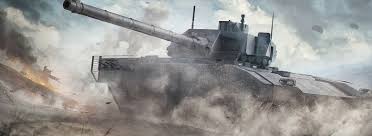
Label: BMP-T15